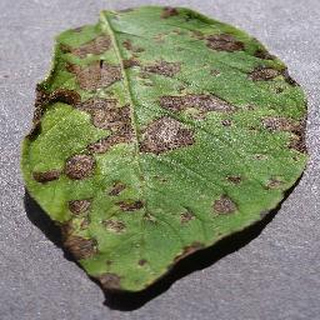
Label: potato_early_blight